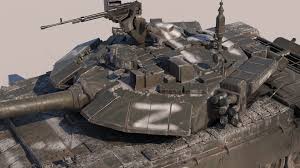
Label: T-90